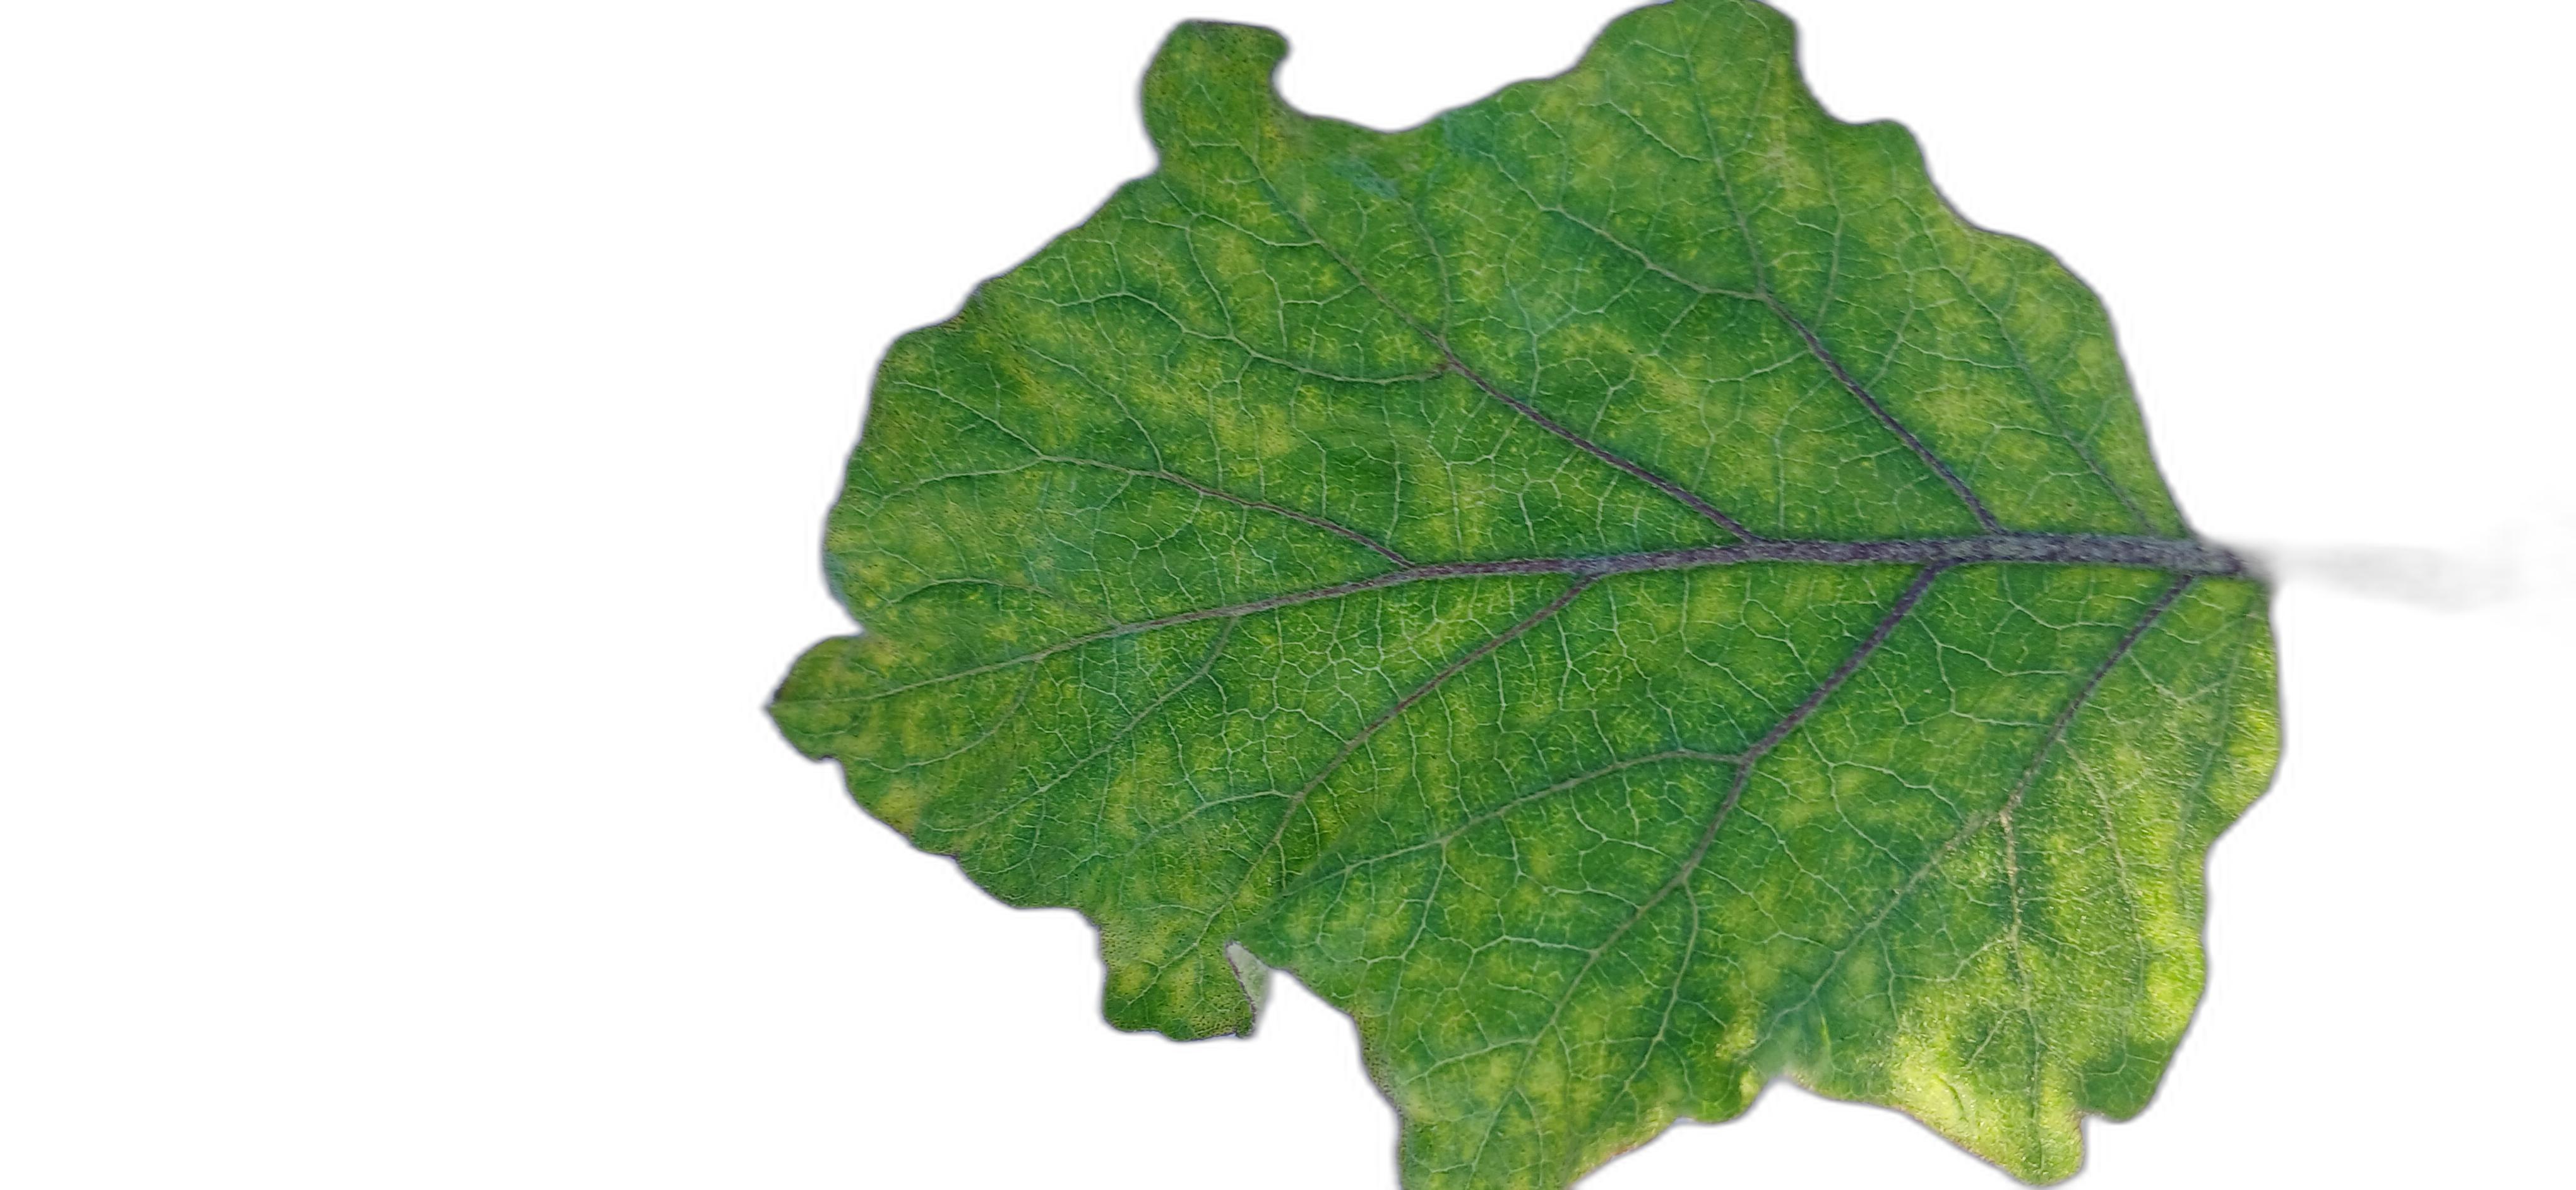
Label: Mosaic Virus Disease